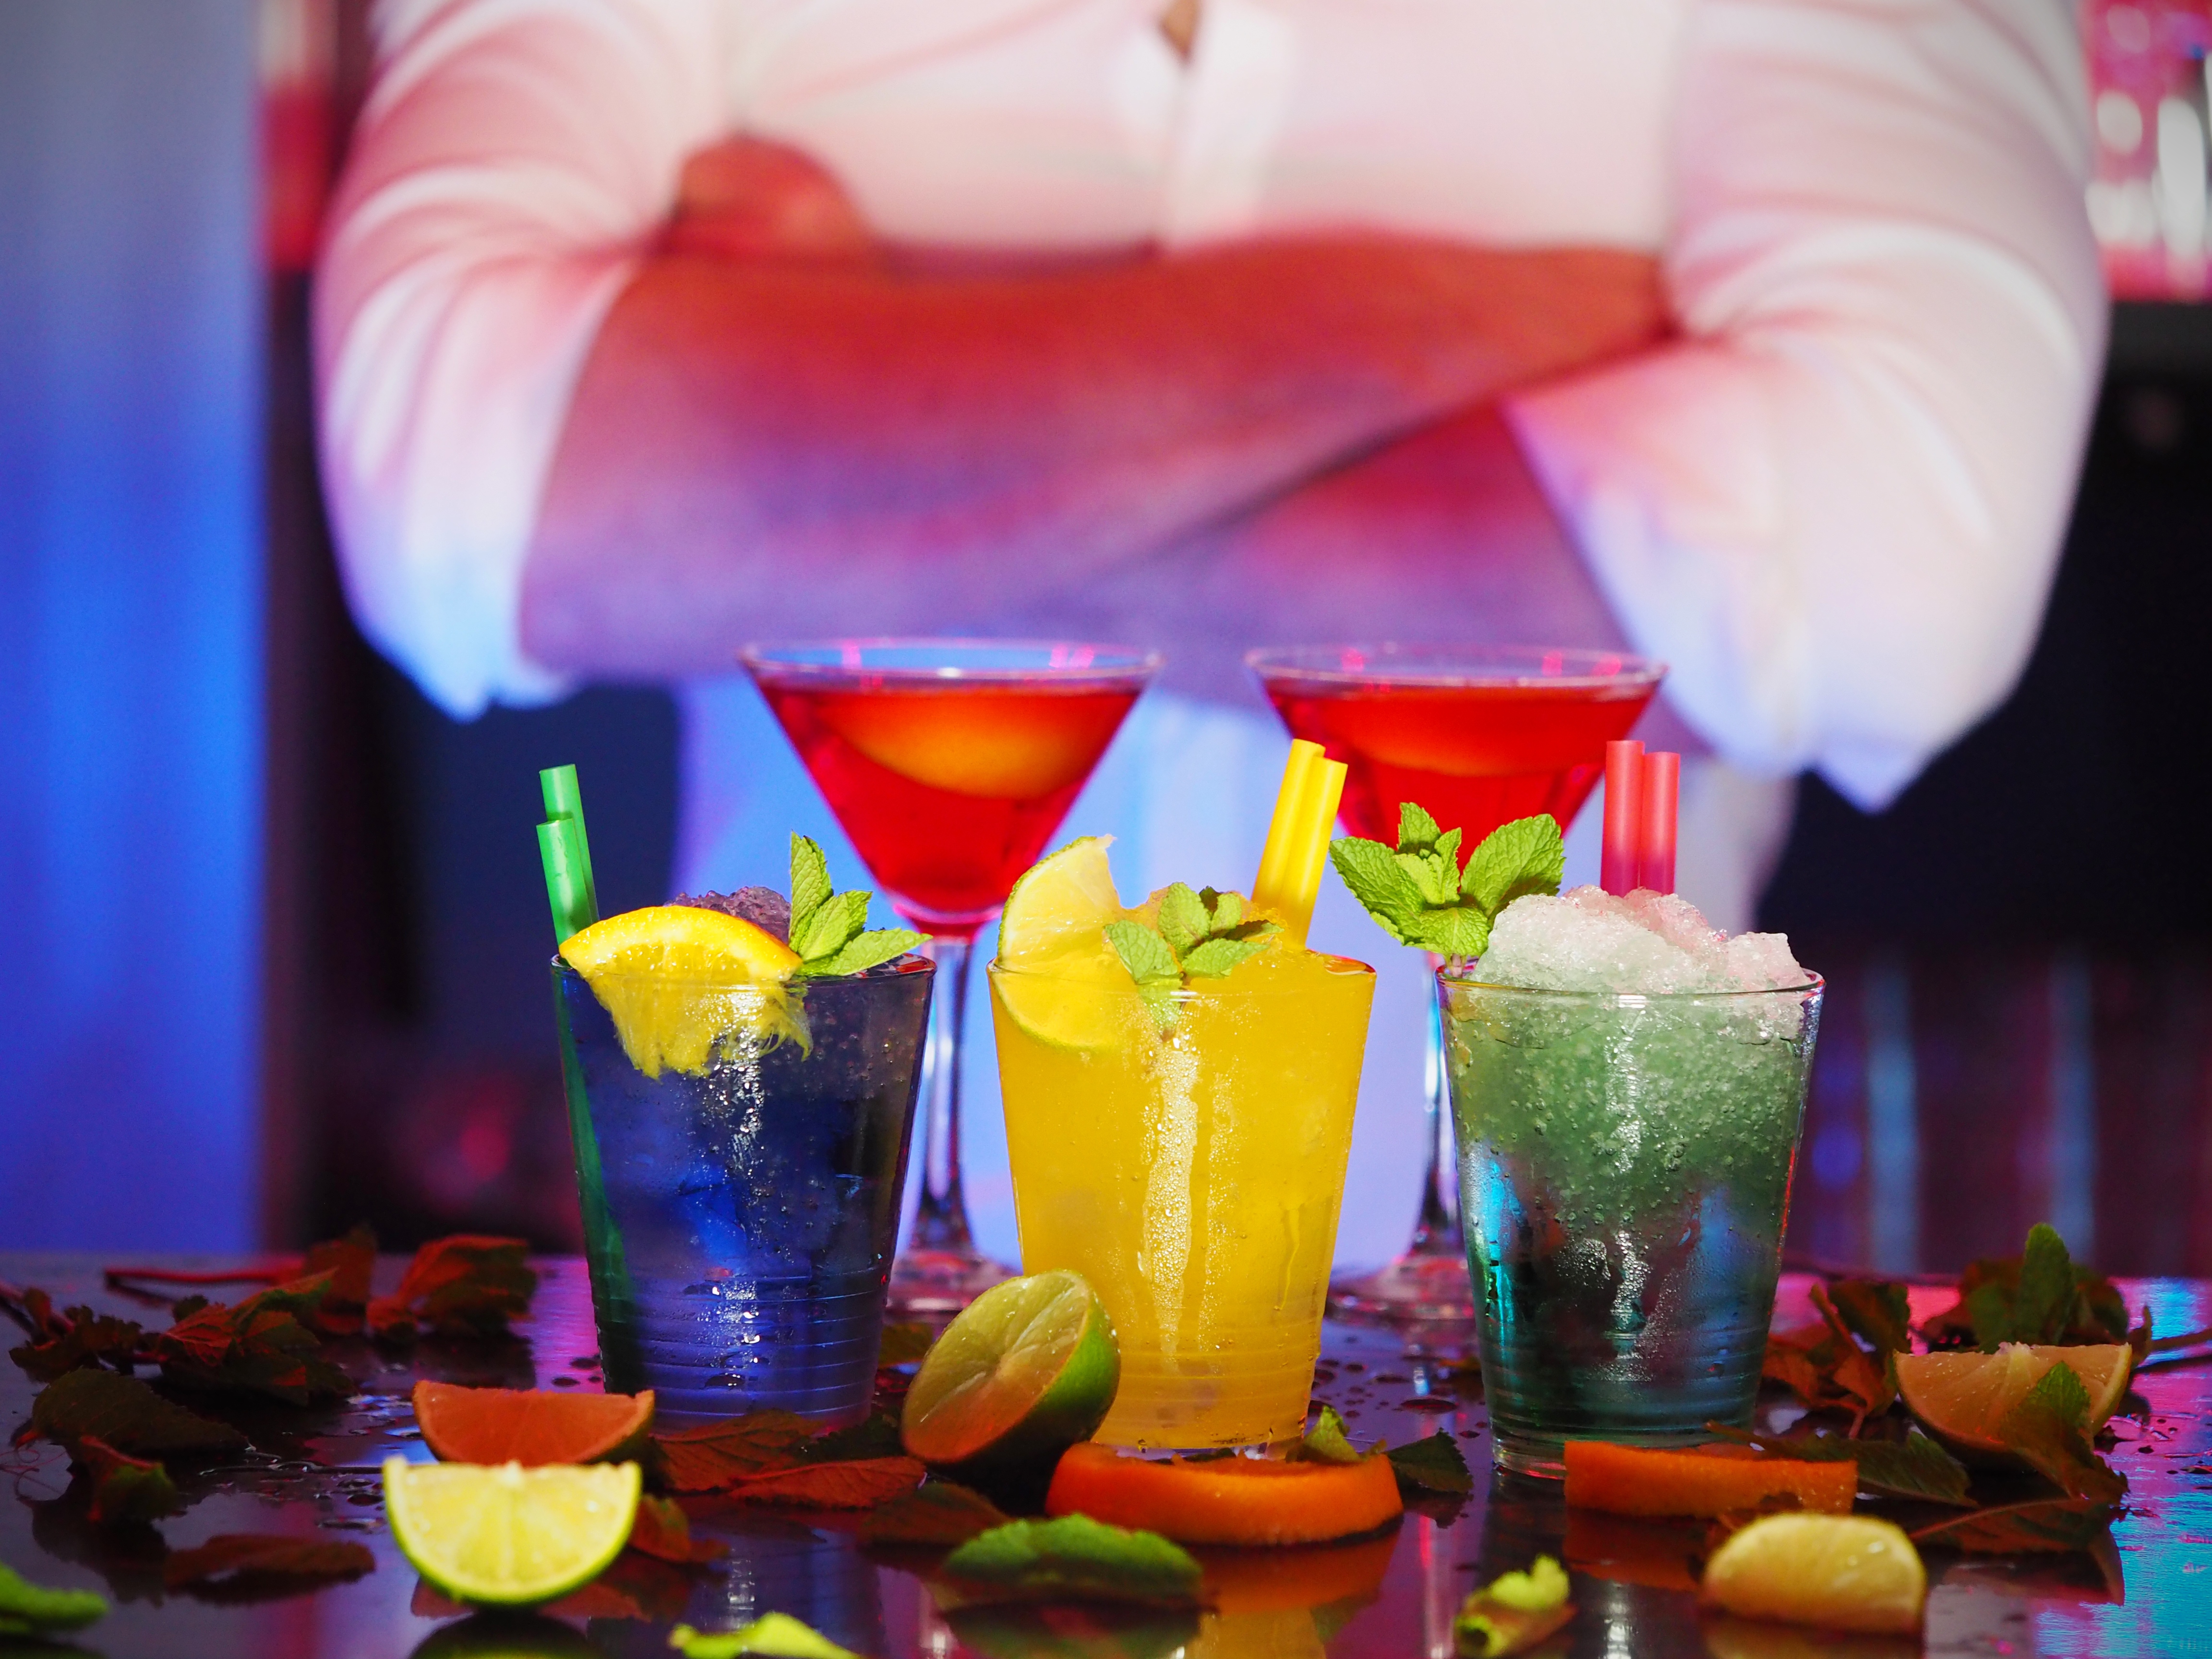
sweetness, drink, non alcoholic beverage